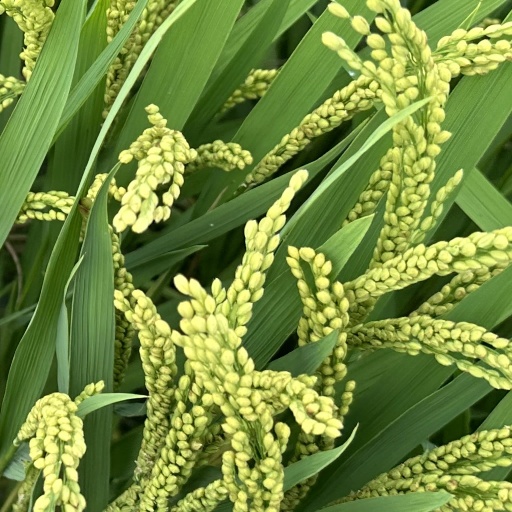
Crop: rice